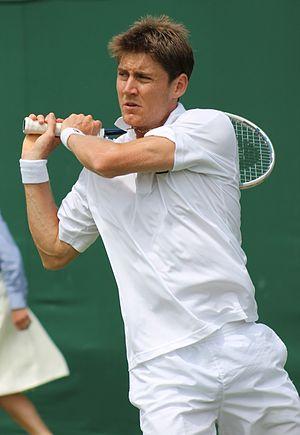
Matthew Ebden, né le 26 novembre 1987 à Durban, est un joueur de tennis australien, professionnel depuis 2005.